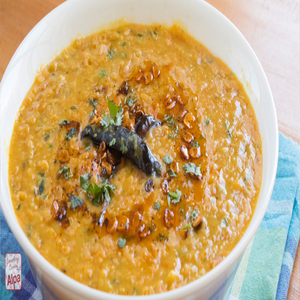
Dish: dal